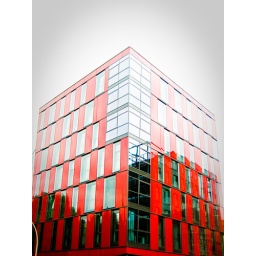
this is near the fish market in Hamburg, i really loved this building, it seem to jump out at me